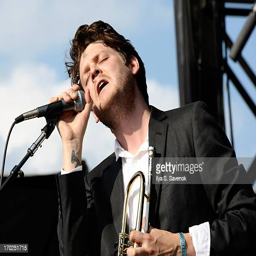
electronica artist performs during festival